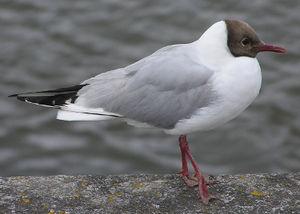
La Mouette rieuse est une espèce d'oiseaux de la famille des Laridae qui regroupe notamment les Mouettes et les Goélands.
Mouette [mwεt] est un nom vernaculaire ambigu en français. On nomme mouettes les oiseaux de plusieurs genres de la sous-famille des Larinae et de la tribu des Larini, qui comprend aussi les goélands : certains usages préfèrent utiliser le terme « mouettes » pour les petits représentants de la tribu des Larini, le terme « goéland » étant alors réservé aux espèces de plus grande taille du genre Larus.